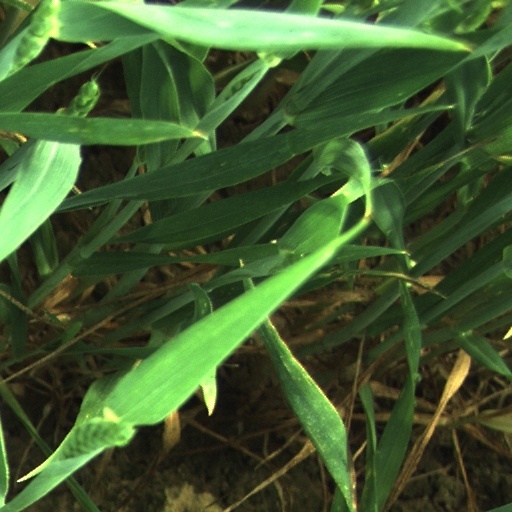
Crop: wheat